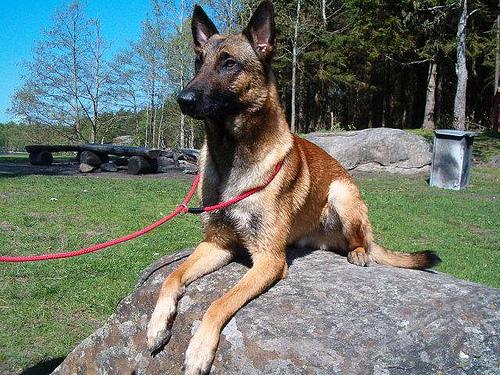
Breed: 233-n000071-malinois